White Slave Ship

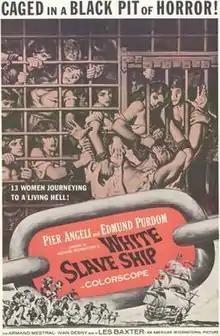

White Slave Ship is a 1961 film directed by Silvio Amadio and starring Pier Angeli and Edmund Purdom. Titled L'ammutinamento on its original Italian release, it was released in the United States in 1962.